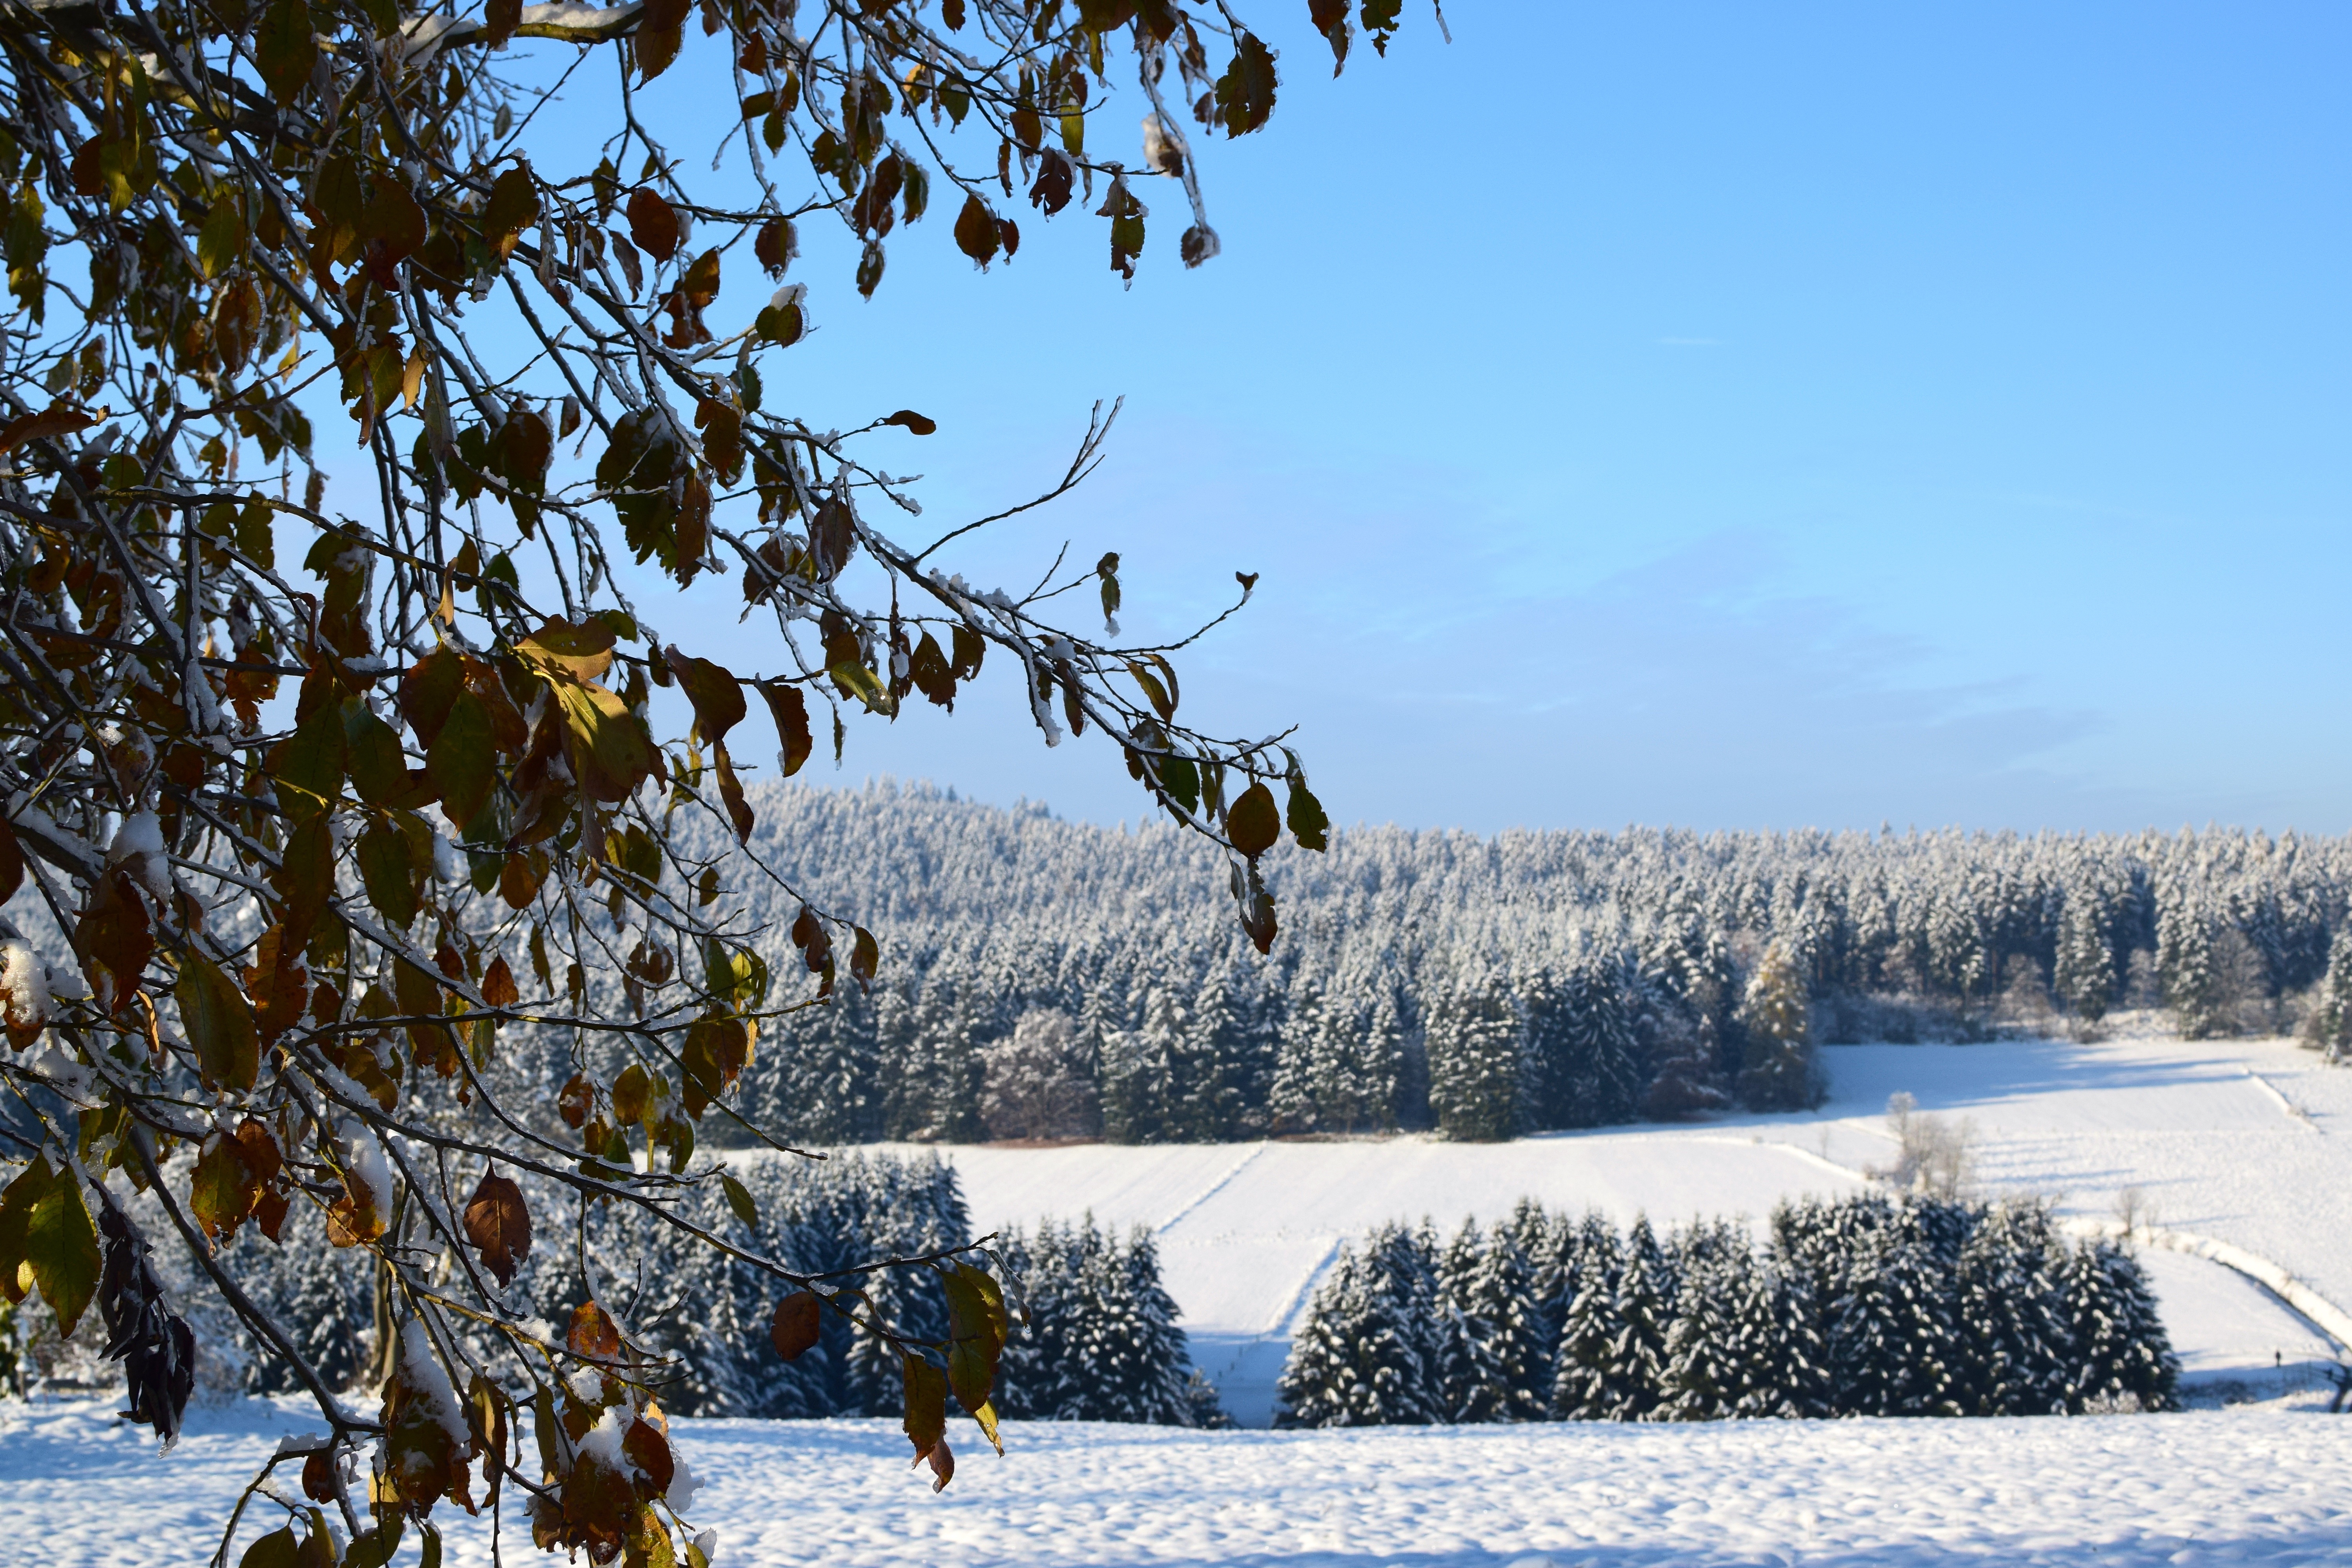
tree, branch, snow, winter, perspective, frost, panorama, weather, season, wintry, woody plant, hohegei